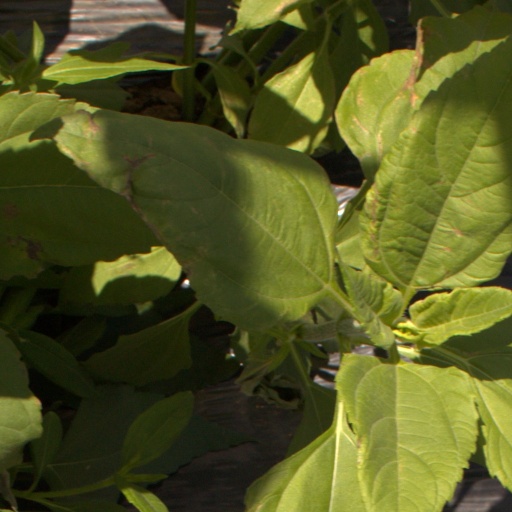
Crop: Jerusalem artichoke